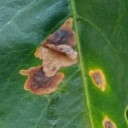
Label: Miner